Gothic War (248–253)

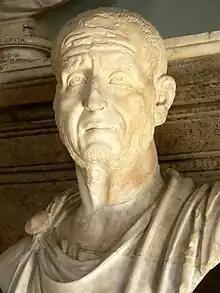
Bust of Gaius Messius Quintus Trajan Decius ( 249-251)

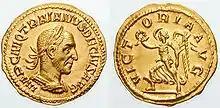
Aureus of Decius. Obv.: IMP C M Q TRAIANVS DECIVS AVG. Rev.: Victoria holding wreath and palm, VICTORIA AVGG. 4,32 gr.

In the spring of 249, Decius, still in command of the legions of Pannonia and Moesia, was proclaimed emperor by his troops and decided to march against Rome to depose Philip. The resulting military vacuum inevitably attracted more invaders. The following year, the Carpiani invaded Dacia, eastern Upper Moesia, and western Lower Moesia. At the same time, the Gothic king Cniva, the successor of Ostrogotha, organized his forces and took the opportunity to attack the Romans as well. Cniva's forces apparently included Goths, Vandals, and Taifals, as well as some renegade Roman veterans. Given the description of the Scythians, provided by Zosimus, it is almost certain that there were no Sarmatian elements, such as the Roxolani.